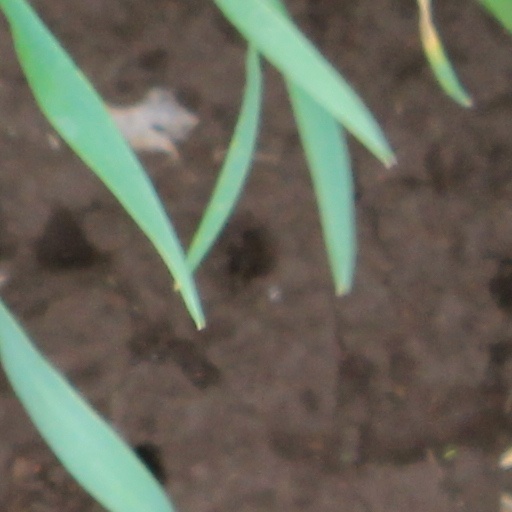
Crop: wheat